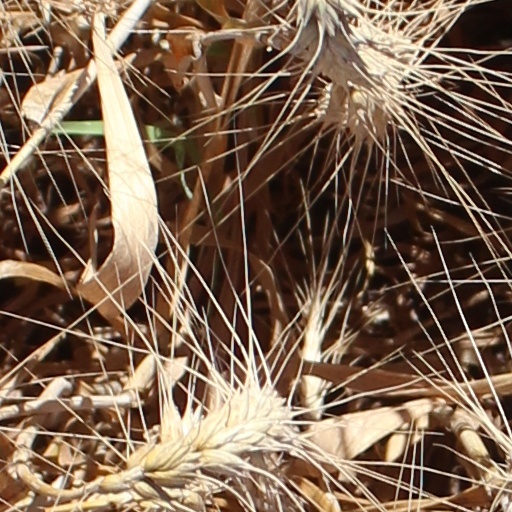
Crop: wheat